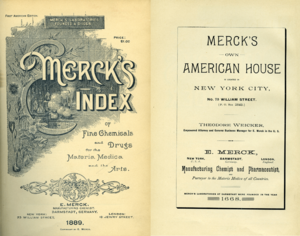
Merck Index est une encyclopédie portant sur des produits chimiques, des médicaments et des biomolécules, contenant plus de 10 000 monographies sur des substances uniques ou des groupes de composés apparentés. Elle est publiée en ligne par la Royal Society of Chemistry